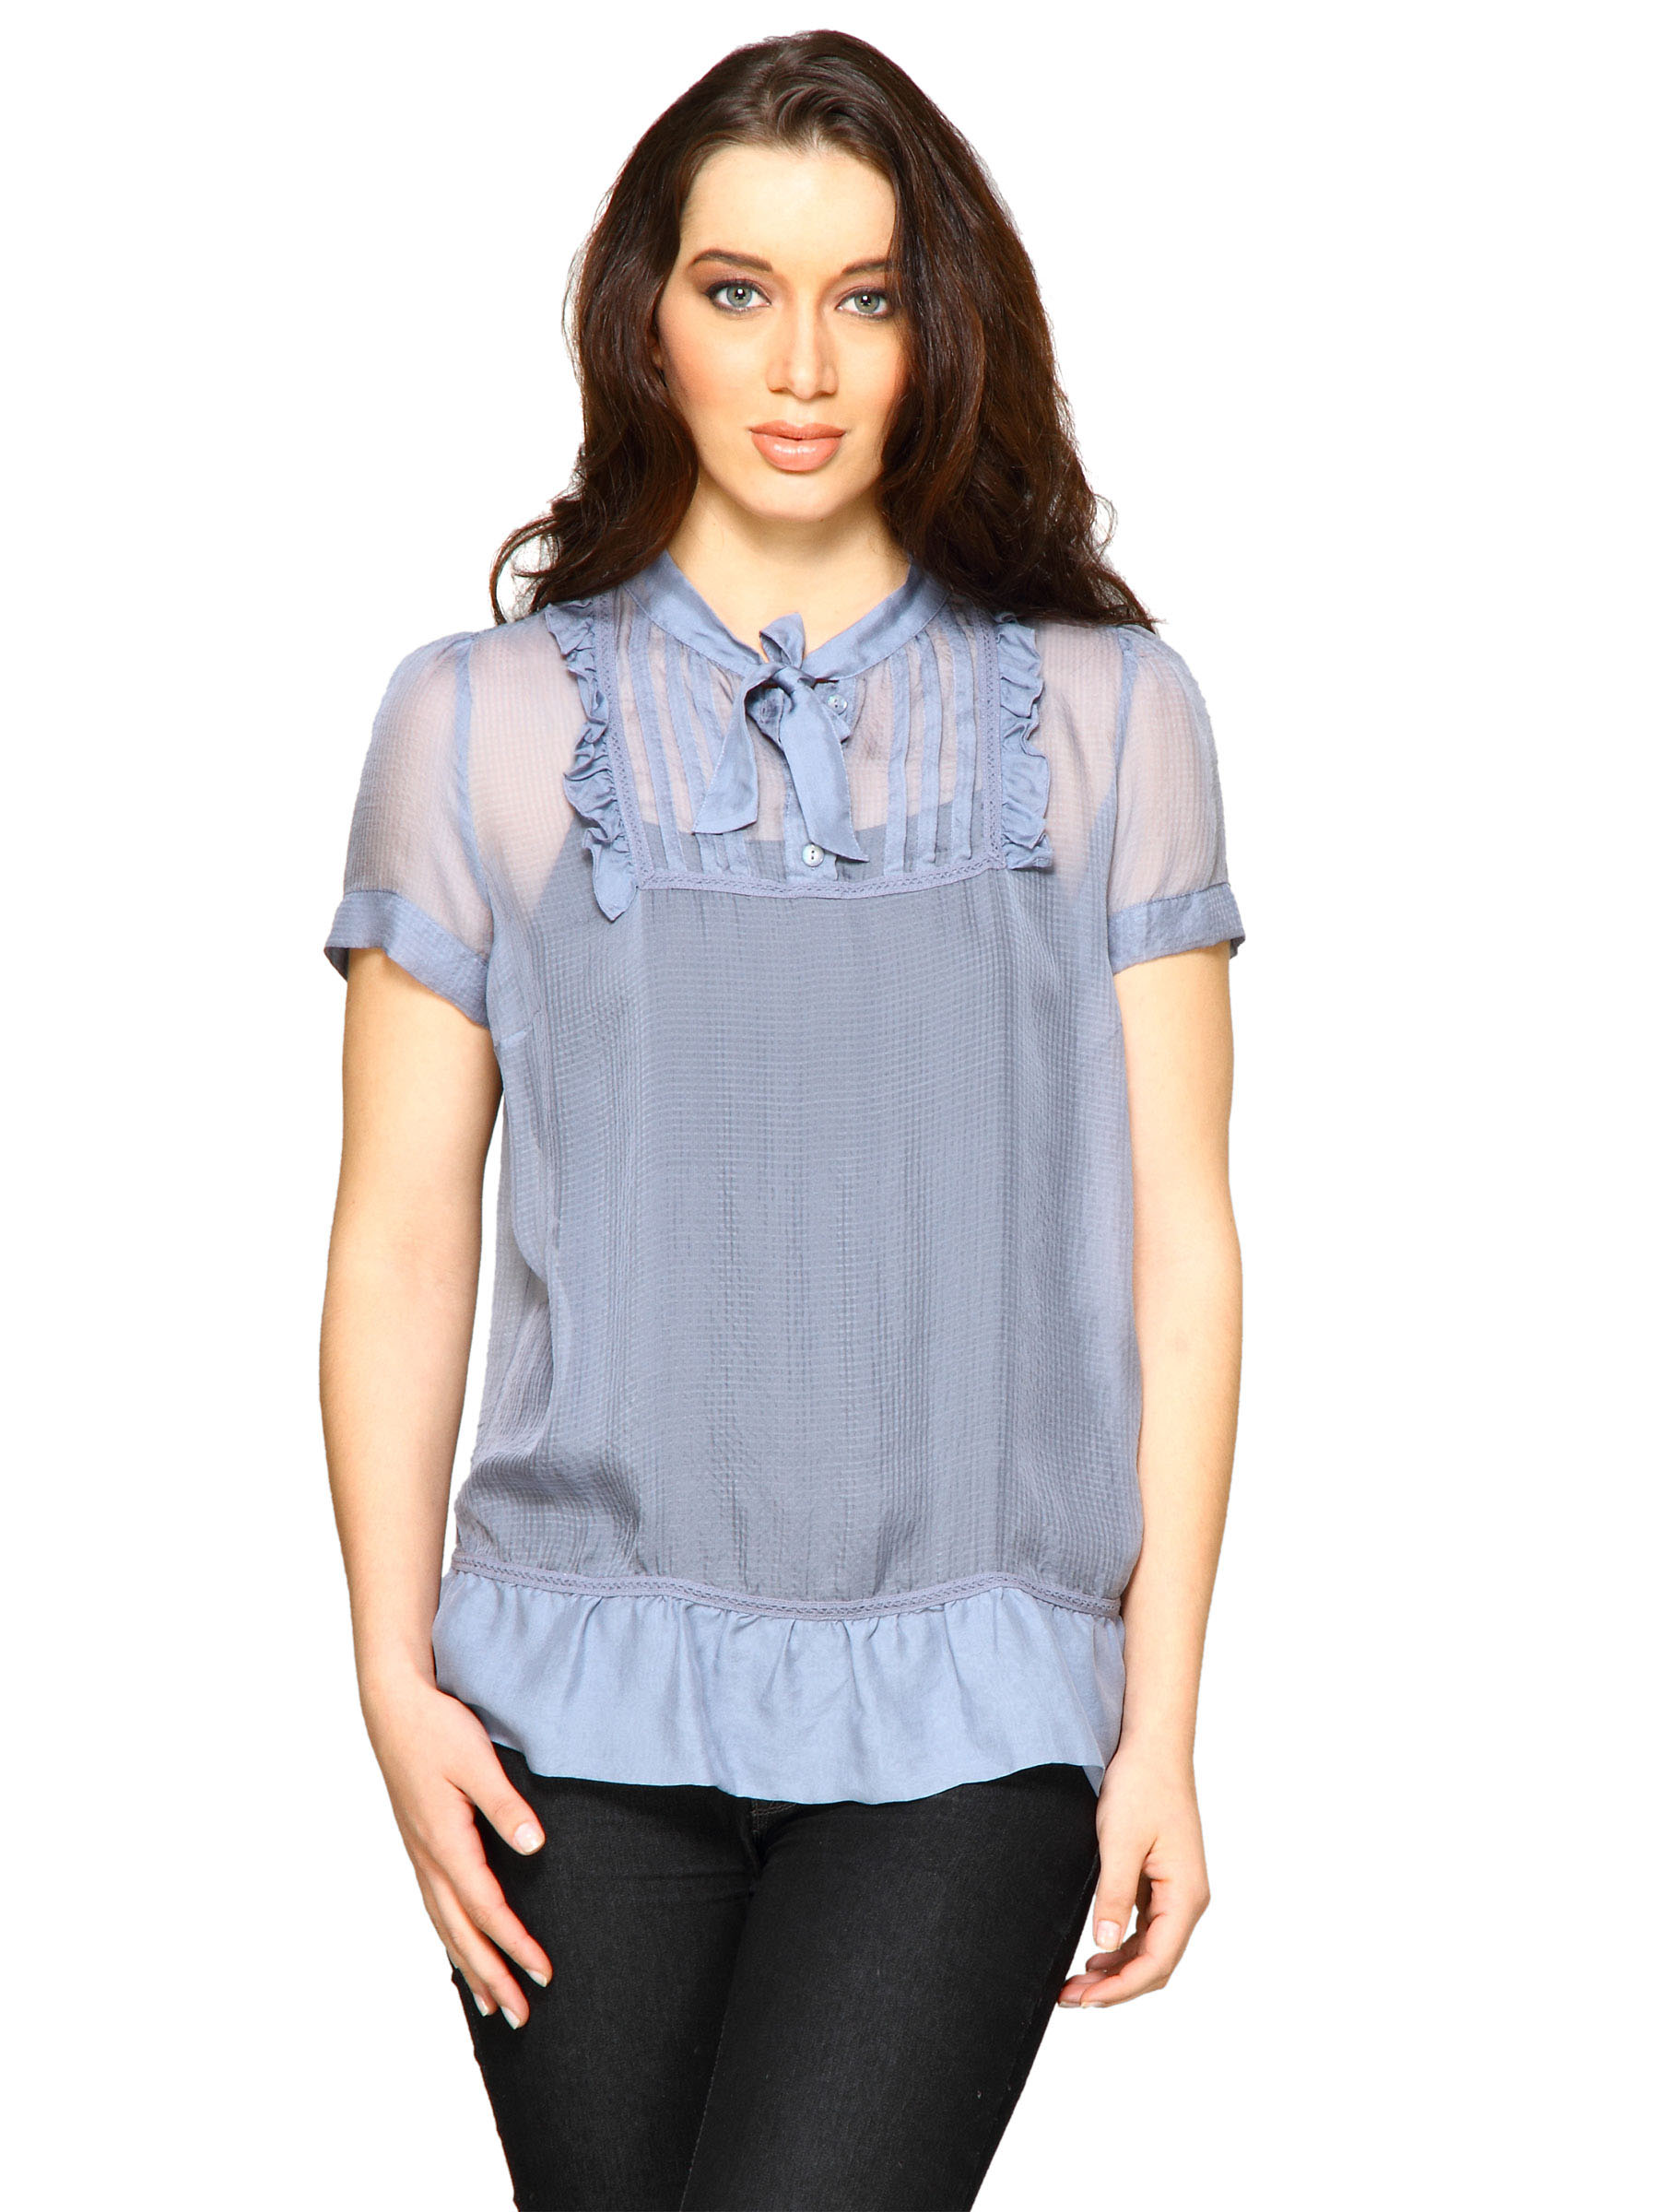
s.Oliver Women's Blue Tops
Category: Apparel / Topwear / Tops
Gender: Women
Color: Blue
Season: Fall 2011
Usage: Casual